Svetlana Bojković

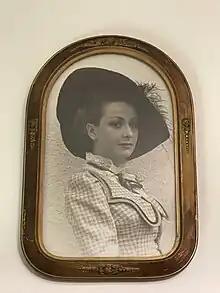
Svetlana Ceca Bojković

Bojković graduated from Belgrade's Faculty of Drama Arts in 1970, and during her career played many roles in theater, as well as in the film and on the television. For the last two decades she was mostly engaged in theater Atelje 212.